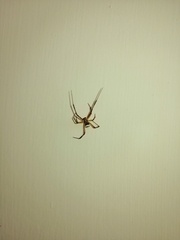
Species: Lactrodectus_hesperus